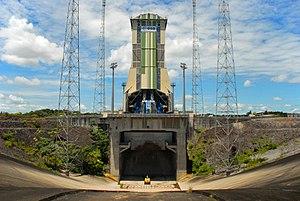
Pas de tir des fusées Soyouz au centre spatial guyanais de Kourou. Au premier plan, le carneau.